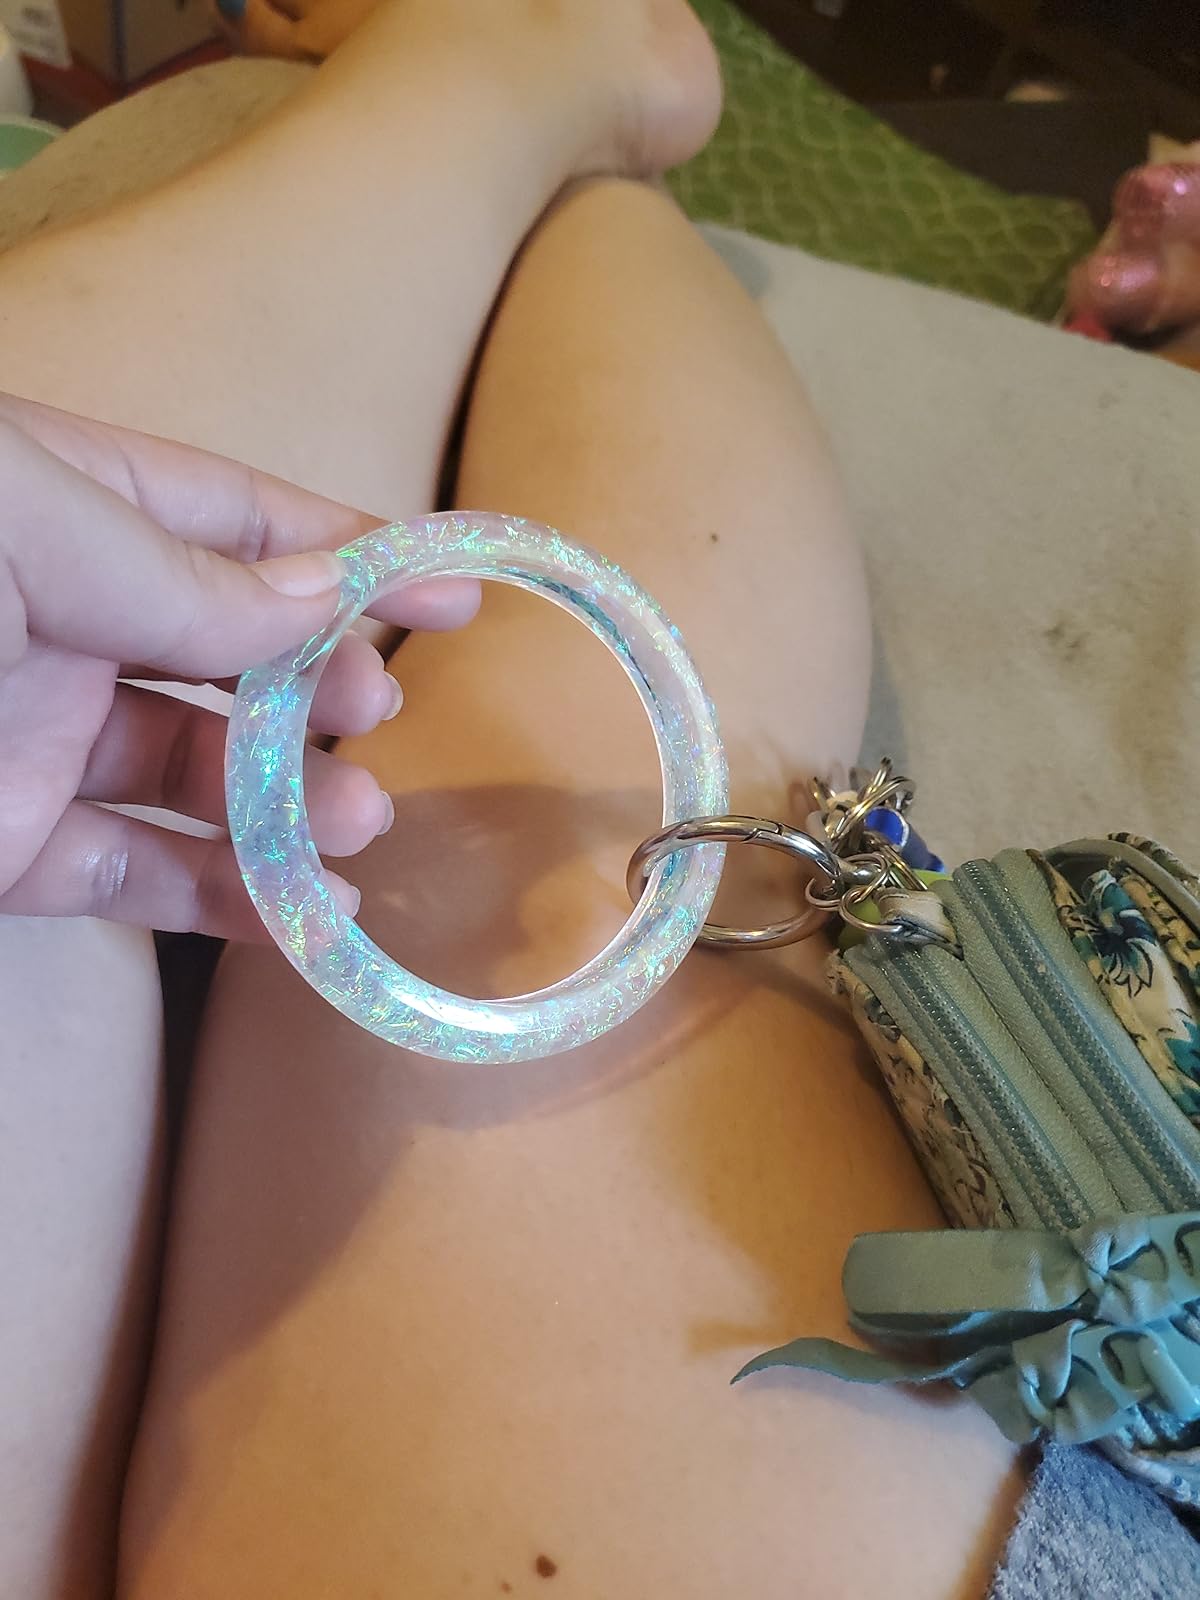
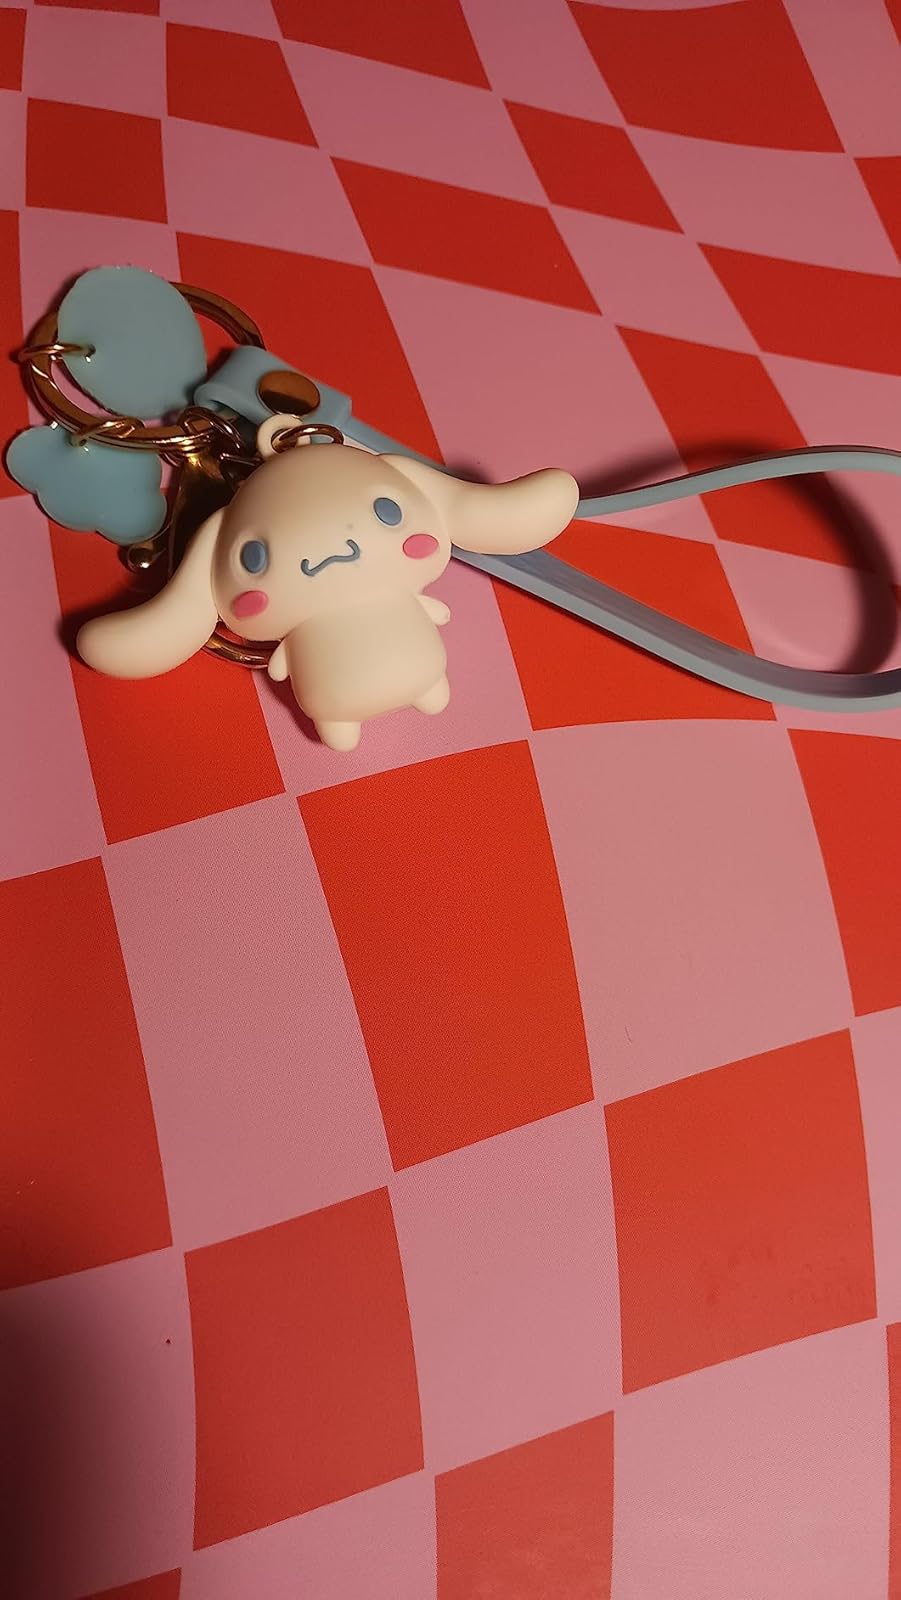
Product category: accessories_keychain
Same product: no